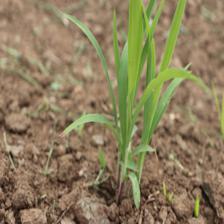
Label: Sorghum